Jim Corrigan

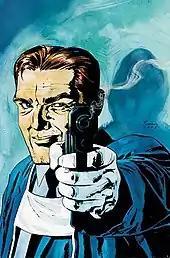
The third Jim Corrigan as depicted in "Gotham Central" #38 (February 2006). Art by Sean Phillips.

An unrelated Jim Corrigan appears in "Batman" comics of the 2000s as a corrupt member of the Gotham City Police Department. He kills Crispus Allen, who later becomes the Spectre. In "Final Crisis", Corrigan is killed by Allen's son Jacob.